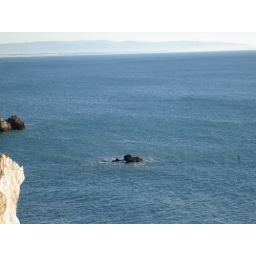
A sea lion on the rock in the distance.